Thal District

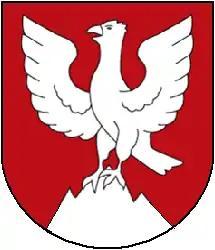
Coat of Arms

The blazon of the municipal coat of arms is "Gules a Falcon Argent displayed statant on a rock issuant of the same."